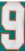
Number: 9